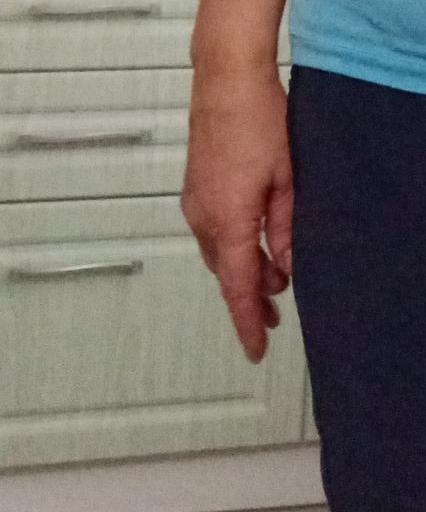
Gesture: no_gesture